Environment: lab
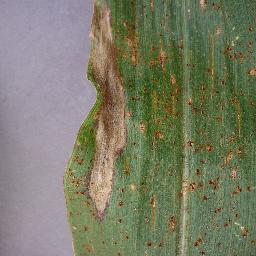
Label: northern_corn_leaf_blight